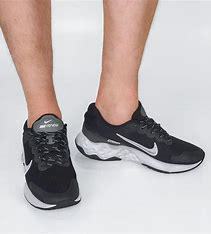
Brand: Nike
Model: Renew Ride 3